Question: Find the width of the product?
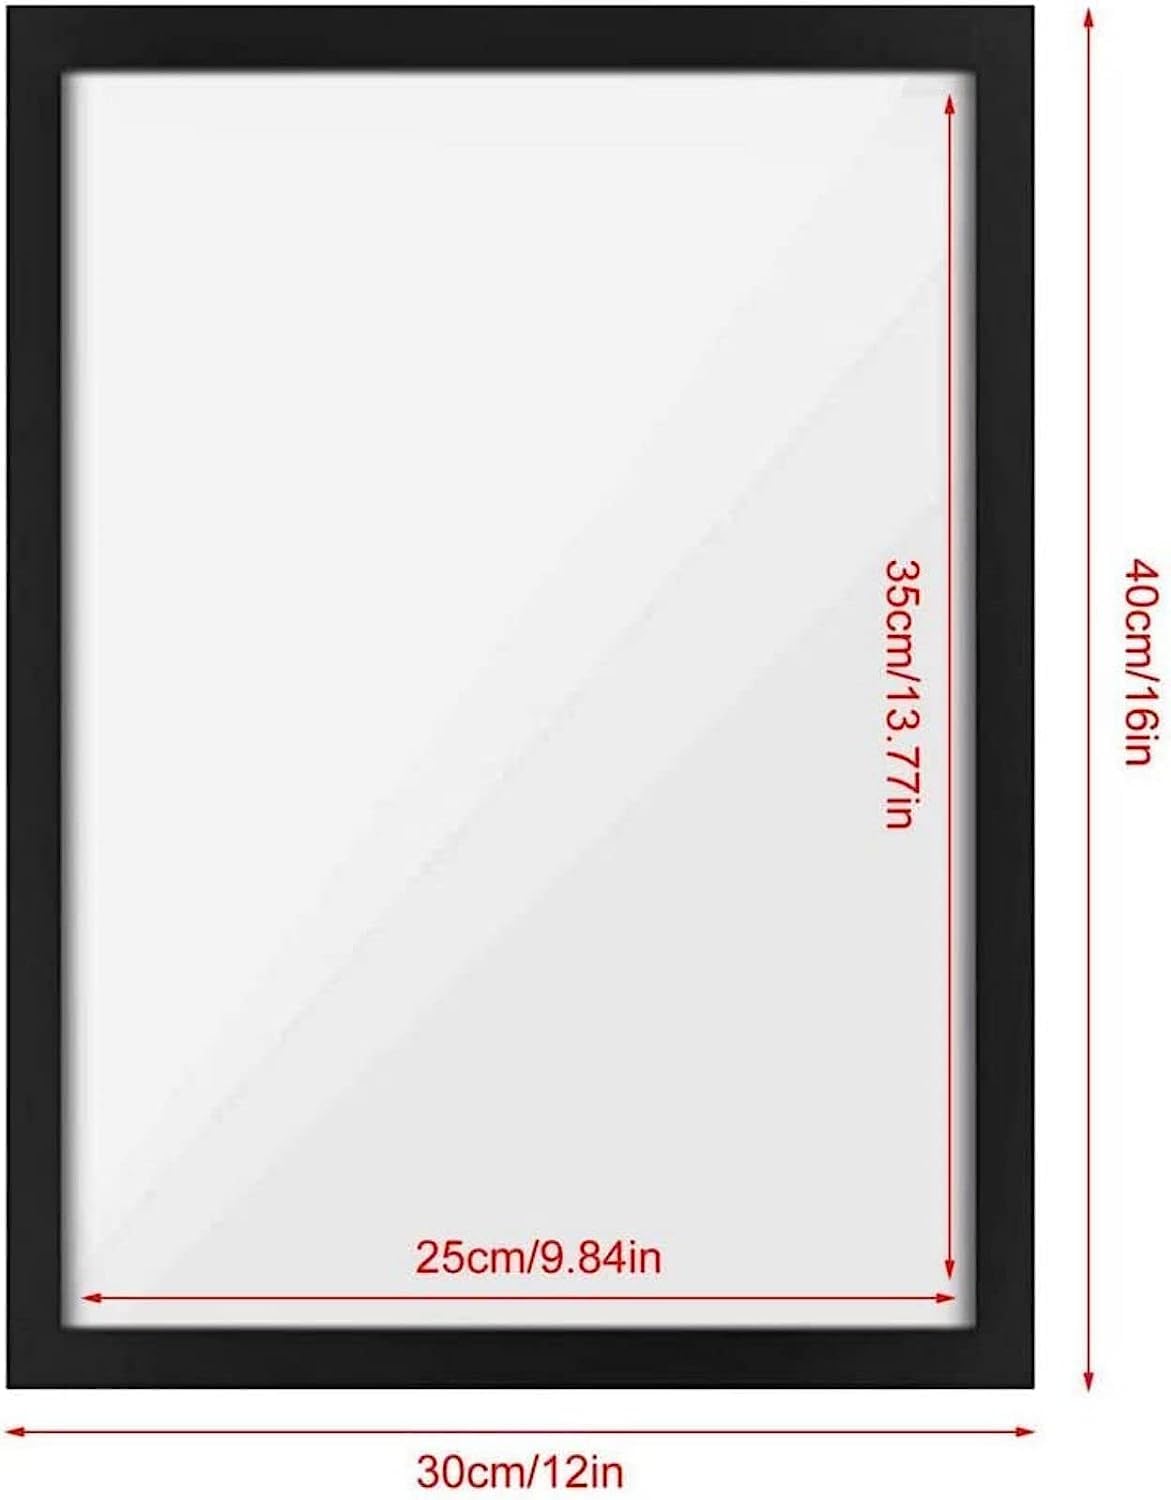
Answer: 30.0 centimetre